Thailand–United States relations

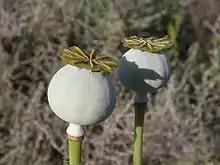
The Burma-Laos-Thailand border is known as the Golden Triangle.

The United States and Thailand are among the signatories of the 1954 Manila pact of the former SEATO. Article IV(1) of this treaty provides that, in the event of armed attack in the treaty area (which includes Thailand), each member would "act to meet the common danger in accordance with its constitutional processes." Despite the dissolution of the SEATO in 1977, the Manila Pact remains in force and, together with the Thanat–Rusk communiqué of 1962, constitutes the basis of U.S. security commitments to Thailand. Thailand continues to be a key security ally in Asia, along with Australia, Japan, the Philippines, and South Korea. In December 2003, Thailand was designated a major non-NATO ally (MNNA).